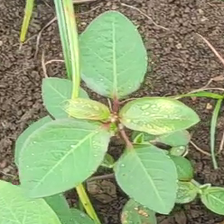
Weed species: Moti_dudhi(Euphorbia_geneculata_L)